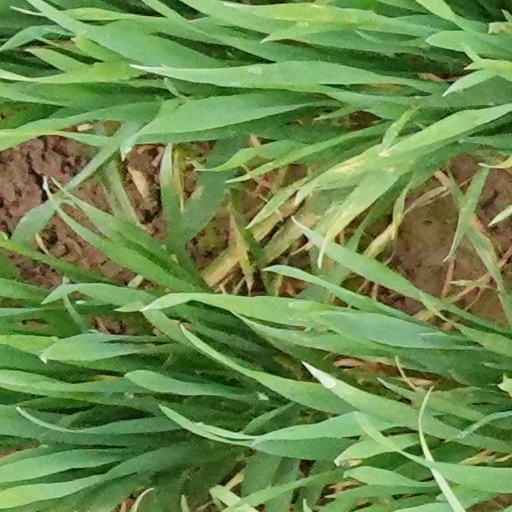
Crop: wheat